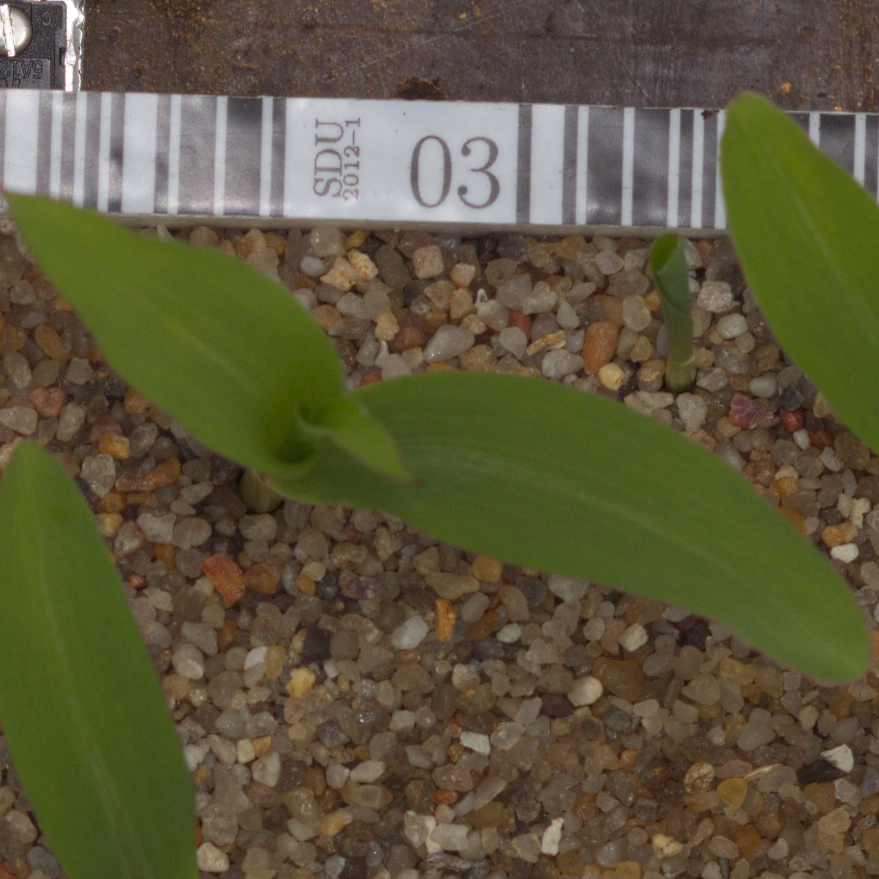
Label: maize